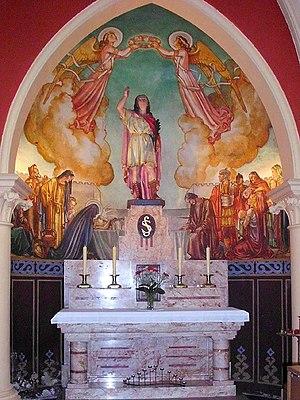
Autel de Saint Symphorien dans l'église paroissiale de Deûlémont
Symphorien d'Autun est un martyr chrétien, mort vers 178. Saint de l’Église catholique, il est fêté le 22 août.
Deûlémont est une commune française située dans le département du Nord, en région Hauts-de-France. Elle fait partie de la Métropole européenne de Lille.